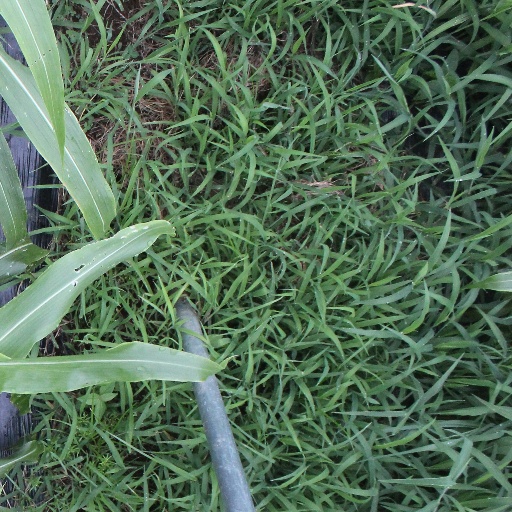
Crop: sorghum